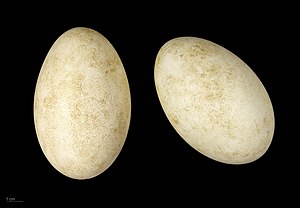
Kejsergås
Anser canagicus
Kejsergås er en andefugl, der lever i det østlige Sibirien og det vestlige Alaska.